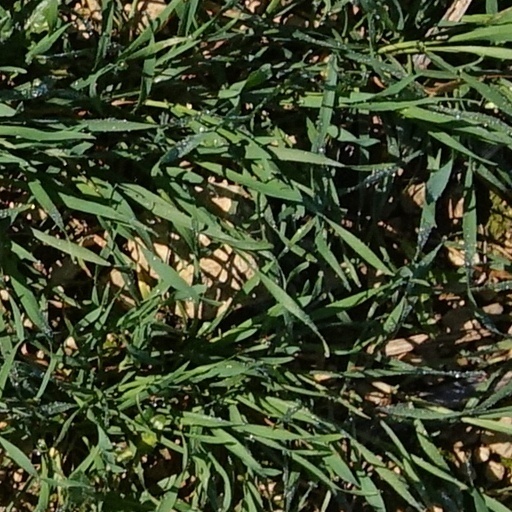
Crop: wheat